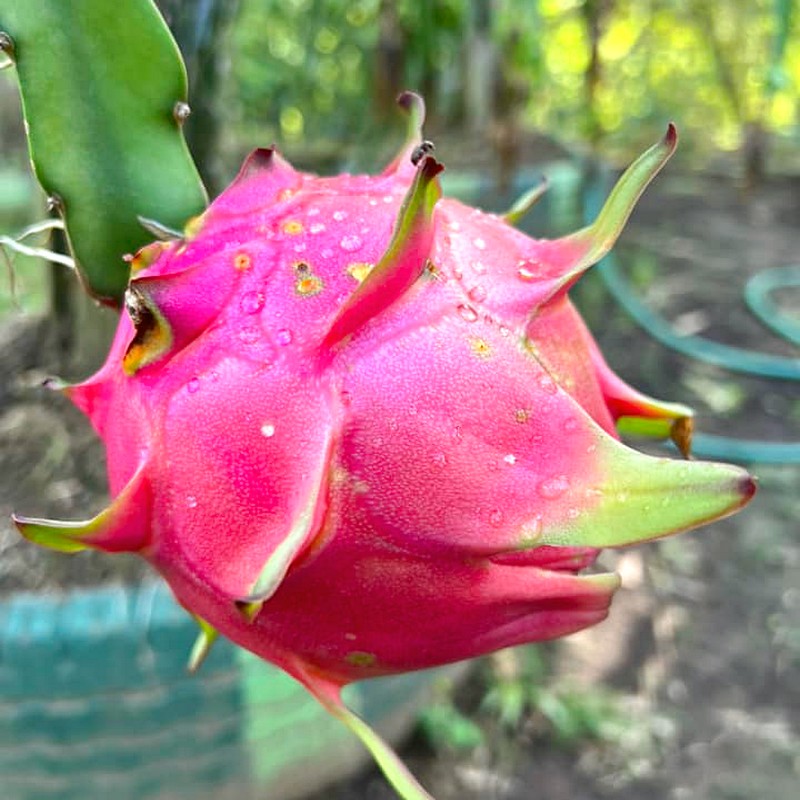
Label: Mature Dragon Fruit